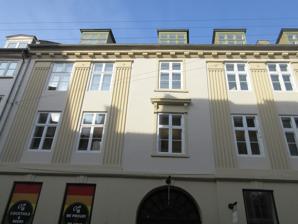
Building: Studiestræde 24
Country: Denmark
Year built: 1798
Studiestræde 24 General information Location Copenhagen Country Denmark Coordinates 55°40′42.38″N 12°34′7.46″E / 55.6784389°N 12.5687389°E / 55.6784389; 12.5687389 Completed 1798 Studiestræde 24 is a Neoclassical property on Studiestræde in the Latin Quarter of Copenhagen , Denmark . The building was listed in the Danish registry of protected buildings and places in 1959. The Red–Green Alliance is based in the building. Notable former residents include the painter Georg Hilker . History Site history, 1689–1795 Prior to the Copenhagen Fire of 1795 , the site was made up of two properties. One of the properties was listed in Copenhagen's first cadastre from 1689 as No. 96 in Northern Quarter, owned by Frederik Knudsen. The other one was listed as No. 97, owned by a widow named Karen (widow of a baker). The old No. 96 was listed in the new cadastre of 1756 as No. 102 in Northern Quarter, owned by haulier Christopher Jørgensen. The old No. 96 was listed as No. 103, owned by master mason Ridder Folmer. New building, 1795–1839 The eastern part of the building was constructed in 1797–1798. The property was home to five households at the 1801 census. Paul Christian Christensen, a manufacturer of starch, resided in the building with his wife 	Maria Magdalene Christensen,  their four-year-old son and one maid. Christiane Jensen, a widow and probably the owner of the property, resided on the first floor with two factory workers and two maids. Anne Marie Kratzenstein, another widow, resided in the building with her 15-year-old daughter and two maids. Arnold Ludevig Kobiersky, a grocer ( spæjhøker ), resided in the basement with his wife Anne Cathrine Wigersløv and their two daughters (aged 12 and 15). Johanne Marie Dreyers, another widow, resided in the building with her two daughters (aged 15 and 17), a maid and two unmarried women. In the new cadastre of 1806, the property was listed as No. 88 in Northern Quarter. It belonged to a widow named Jensen at time. The decoration painter Georg Hilker was a resident in the building in 1866–67. Johannes Høyer The property was later acquired by grocer ( urtekræmmer ) and starch manufacturer Johannes Høyer (1803-1857). His property was home to 15 residents in three households at the 1840 census. Høyer resided on the ground floor with his wife Caroline Høyer (née Kragerup, 1806-1879), their three children (aged two to seven), a grocer ( urtekræmmersvend , employee), a grocer's apprentice, one male servant and two maids. Henriette Laursen, a widow with means, resided on the first floor with her sister Magna Løfler. Friedrich Christian Prehn, secretary and archivist in the Schleswig-Holstein-Lauenberg Chancellery, resided on the second floor with his wife Louise Prehn (née Gløerfeldt) and one maid. Høyer's property was again home to three households at the 1850 census. Johannes and Caroline Høyer resided on the ground floor with their daughter Emma, their Son Efward, Høyer's factory manager Otto Christian Theorned, two grocer's apprentices, a male servant and two maids. Henriette Lovsen and her sister Magna Løfter still lived in the first-floor apartment. Frederikke Christine Schmidt (née von Ludsou), resided on the second floor with her daughters 	Ludovika and Caroline Schmidt, her sister Martha von  Lütezour and niece Sophia Von Lütezour. Caroline Høyer was still the owner of the building at the 1860 census. She lived in one of the apartments with her four children (aged 16 to 26) and the lodger Harry Kleilbuth. Wilhelm Julius Andersen, a grocer ( urtelræmmer ), resided on the ground floor with his employee Christian Olfert Nielsen. Johan Frederik Johansen, a divorced restaurateur, resided on the first floor with his nine-year-old son, an 11-year-old niece and two lodgers (one of them a cook, possibly an employee). Niels Mathiesen, a master mason, resided in the building with his 11-year-old son, a housekeeper and a maid. On 11 August 1765, Høyer's daughter Pouline Christine Høyer (1840-) narried to the prominent furniture manufacturer Severin Jensen. Theodor Rich The property was later acquired by Theodor Rich (also referred to as P. Th. Rich). Om 1874, he had acquired the chemical-technical factory P. Sørensen & Co. (founded in 1852, whether it was already located at Studiestræde 24 when he bought it is not known).  He established a chemical factory in Studiestræde 24 and some of the adjacent buildings. The product range included shoe polish, pomade, fish glue and baking powder. Rich's building was home to 25 residents at the 1880 census. Frederik Ludvig Hansen, a businessman ( grosserer ), resided on the first floor with his wife Caroline Juliane Hansen, their three children (aged four to 14) and a senior clerk (employee). Edvard Sunckenberg, another businessman ( mægler ), resided on the second floor with his wife Constance Sunckenberg, their 13-year-old son and one maid. H. R. Sørensen, a grocer ( urtekræmmer ), resided in the basement with an apprentice. Niels Petersen (no profession mentioned) and Dorthea Petersen resided on the first floor of the side wing with their four children (aged six to 12) and a lodger. Henrik Jensen, a workman, resided on the second floor of the side wing with his wife Henriette Frederikke Jensen and his three children (aged one to 13). The property seen on a detail from one of Berggreem's block plans of Northern Quarter, 1886-88. In 1887-99, Rich expanded the building westwards. In 1904, Rich took his sons Axel and Einer Rich as partners. The firm was from then on also known as Th. Rich & Sønner. The factory was later continued by his descendants and remained at the site for more than 80 years. Later history The building was later for many years home to  Nordisk Hustelefonfabrik. It was also the first Danish premises of Dutch company Philips (1926) and Swedish company L. M. Ericsson (1930). The printing business Kruckow-Waldorff A/S (originally  Sophus Kruckow) was another tenant. The Communist Workers Party purchased the entire building in 1978. The publishing house Oktober and the newspaper Arbejderavisen were also based in the building. They were from around 1980 joined by the image bureaus Alfa and 2. Maj were also based in the building on the upper floors. The Communist Workers Party's premises were in 1989 taken over by the Red–Green Alliance . Architecture The building is seven bays wide. The five eastern bays date from 1798 while the two western ones date from the extension in 1887–88. The facade is decorated with seven Ionic pilasters . Today The Red–Green Alliance is still headquartered in the building. References